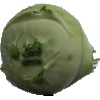
Label: Kohlrabi 1